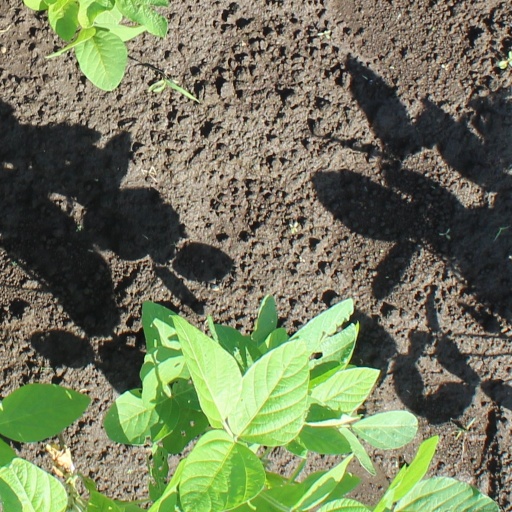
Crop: soybean